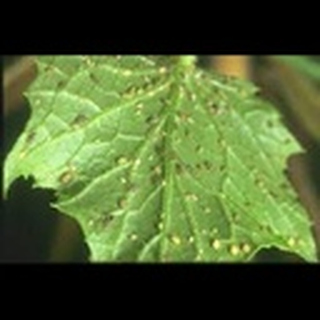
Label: cotton_aphids